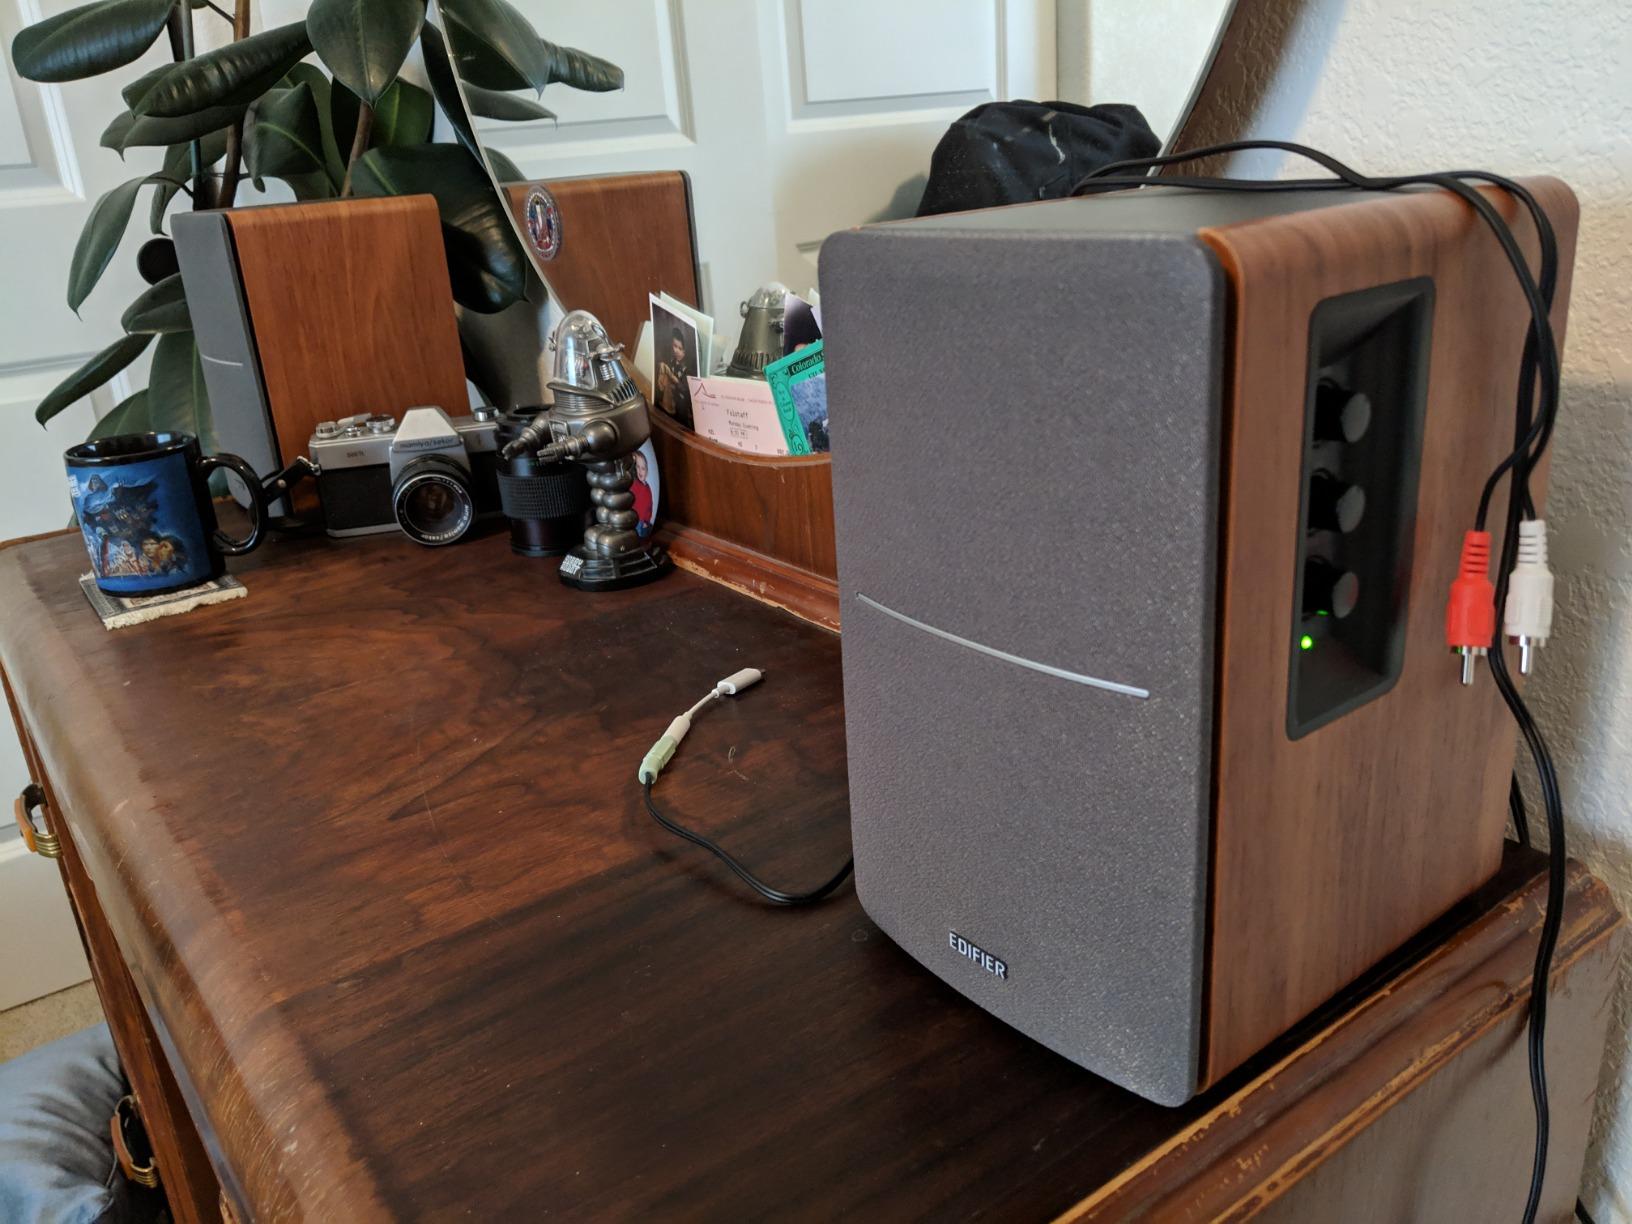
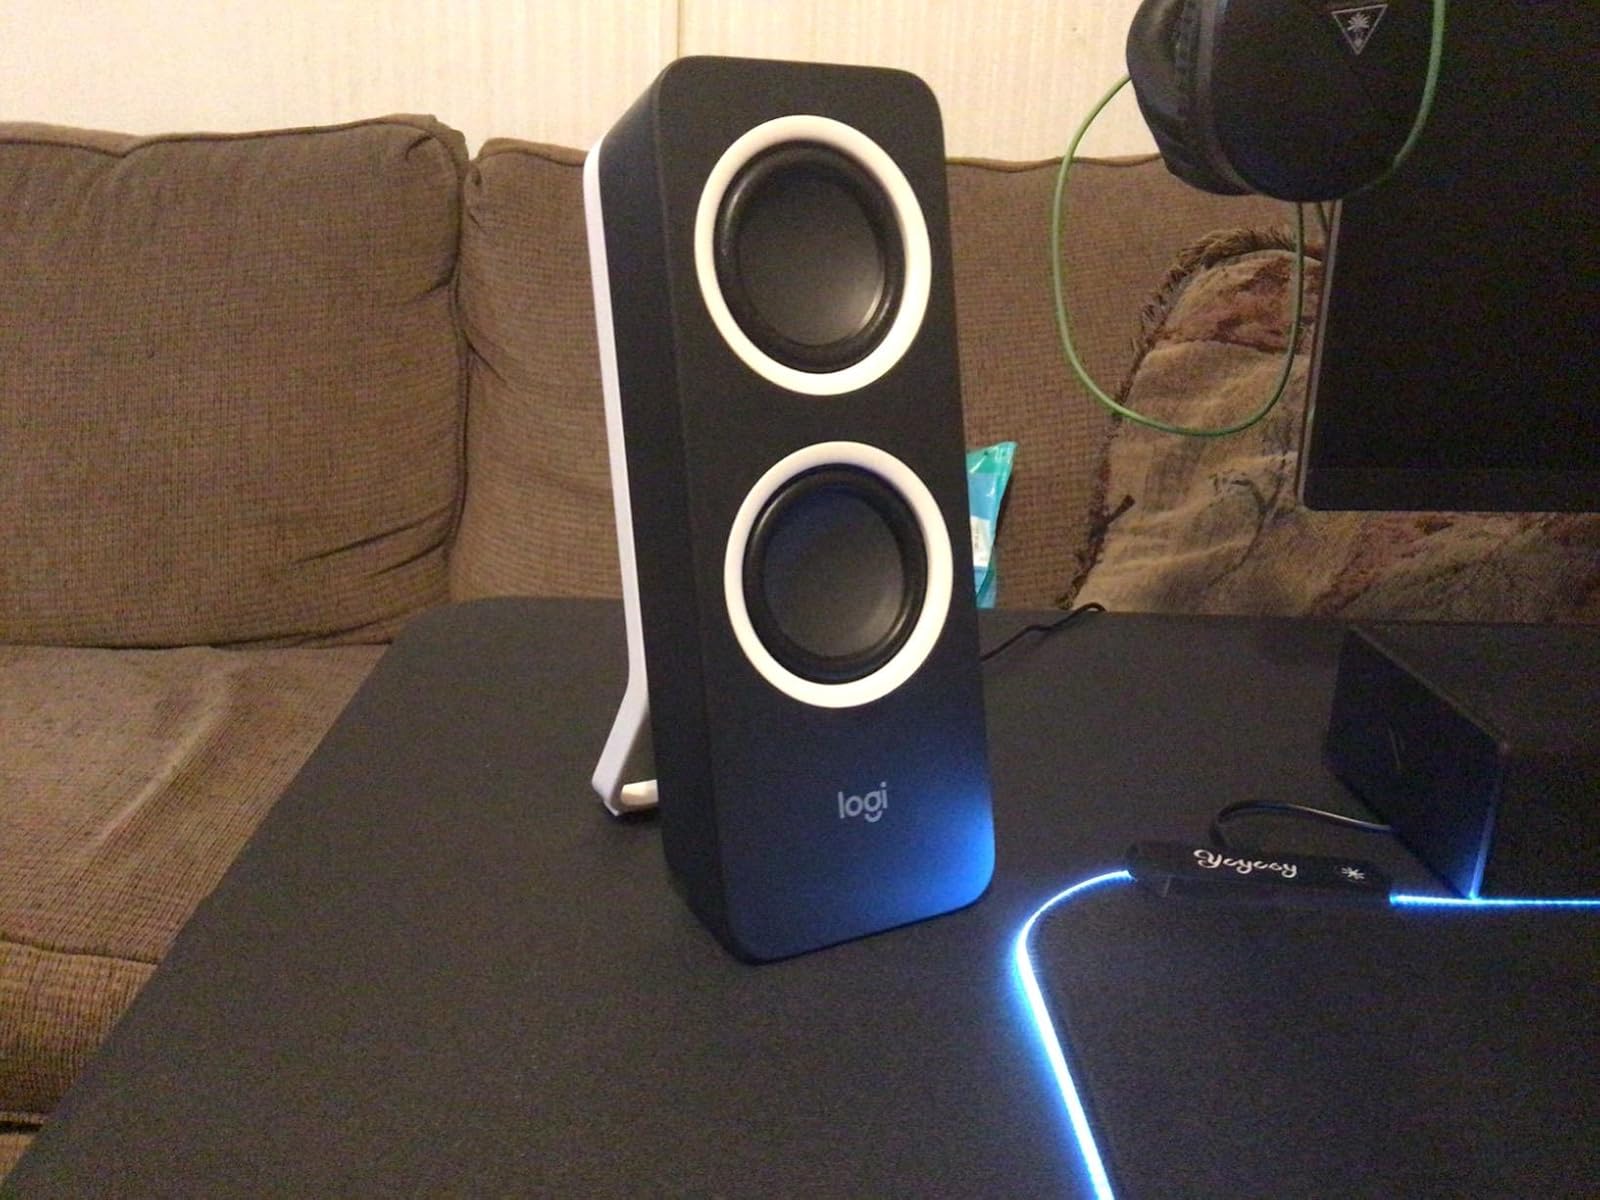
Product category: speaker
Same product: no